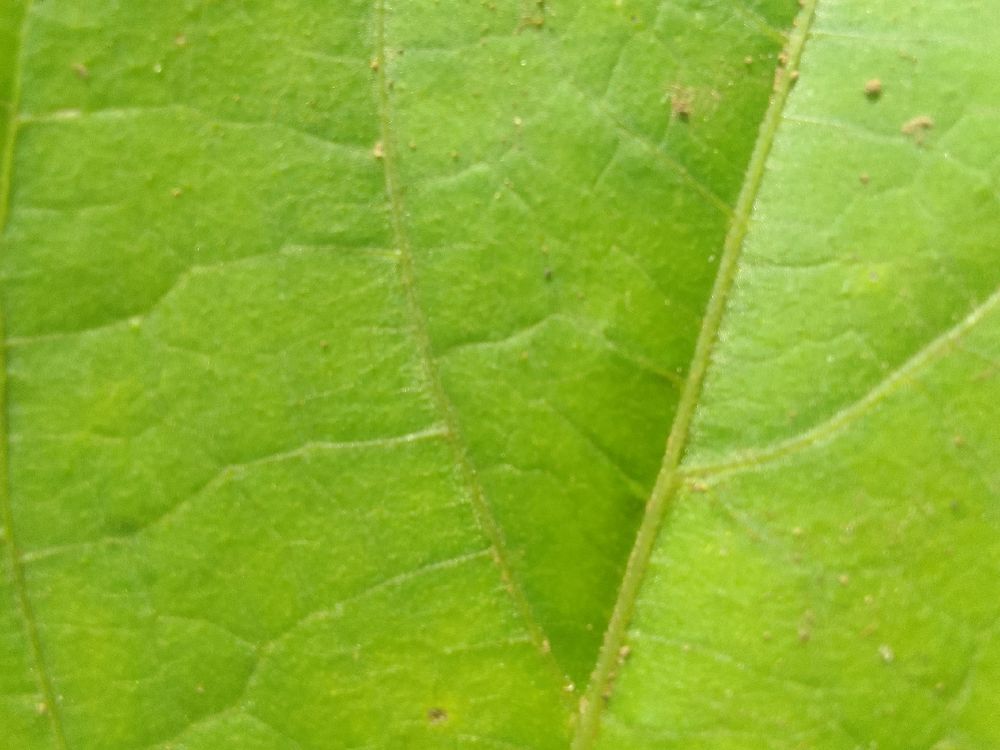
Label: healthy